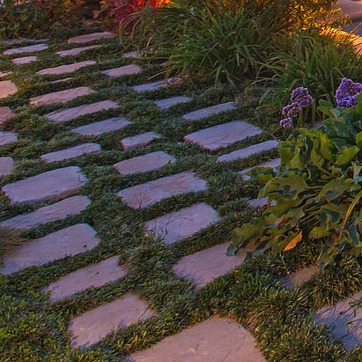
Material: stone